Wolfgang Wagner

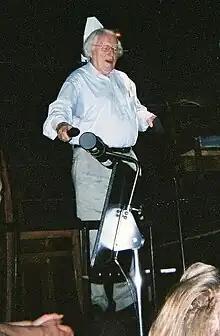
Wolfgang Wagner in 2004

Wolfgang worked with his older brother Wieland Wagner in 1951 on the resurrection of the Bayreuth Festival following Germany's defeat in the Second World War. Since that time, the festival has run on an annual basis. On Wieland's death in 1966, Wolfgang became the sole director of the festival and, under his directorship, the famous Bayreuth Festspielhaus underwent extensive renovations. He stepped down on 31 August 2008 when the year's festival had finished.